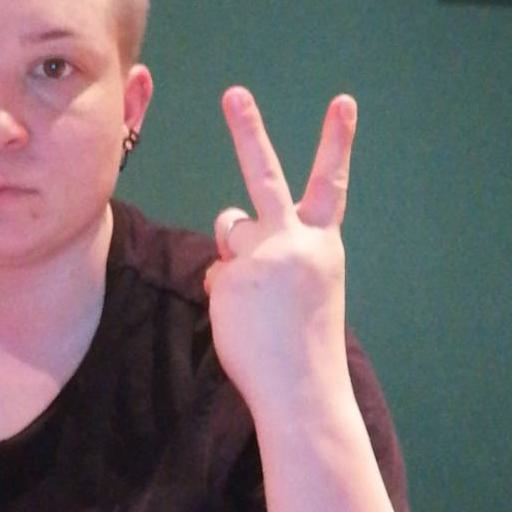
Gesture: peace_inverted